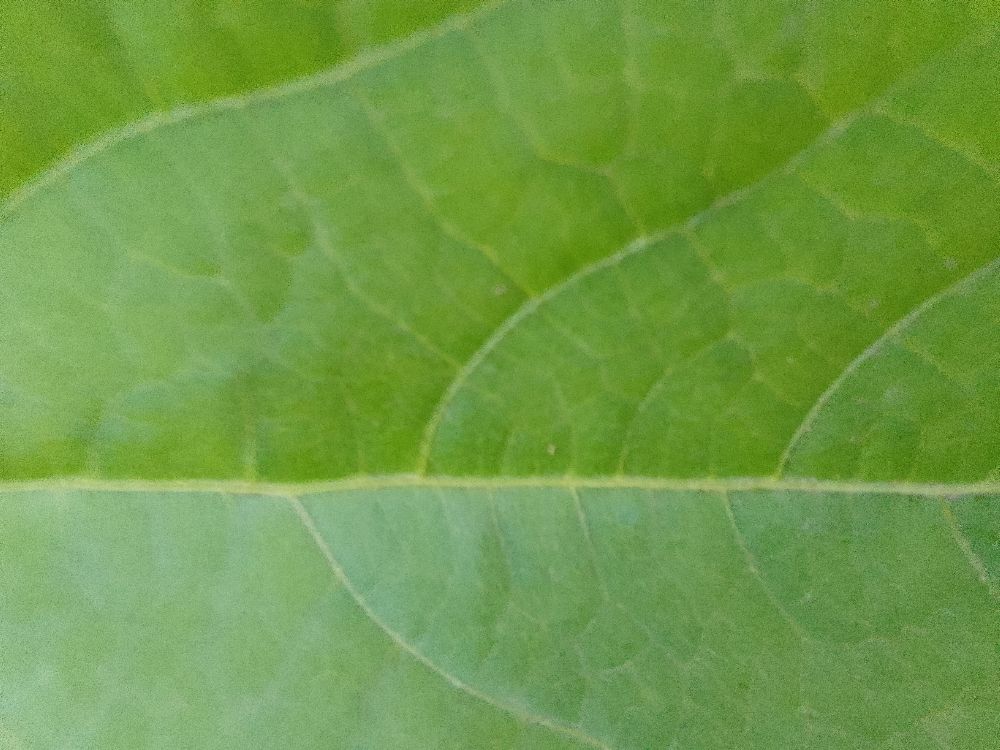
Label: healthy